Rayner Hoff

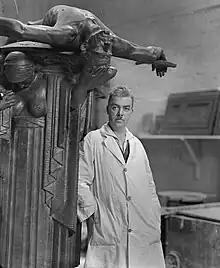
Portrait of sculptor Rayner Hoff, Sydney, ca. 1934, by Harold Cazneaux

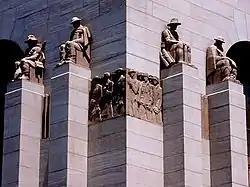
Detail of monumental sculptures and reliefs, ANZAC War Memorial (1934), Hyde Park, Sydney.

Hoff came to Australia as a young man of 28. He soon adapted himself to Australian conditions, and his quiet, slightly whimsical personality made him generally liked. He was a quick worker and an artist of great originality, although his work, originally based on the Greeks, shows he had paid attention to tradition. He had studied much that was best in Italian work of the Renaissance, the Assyrian friezes, the attempt to retain only the essentials, characteristic of some of the moderns, and the simple sincerity of the Chinese.